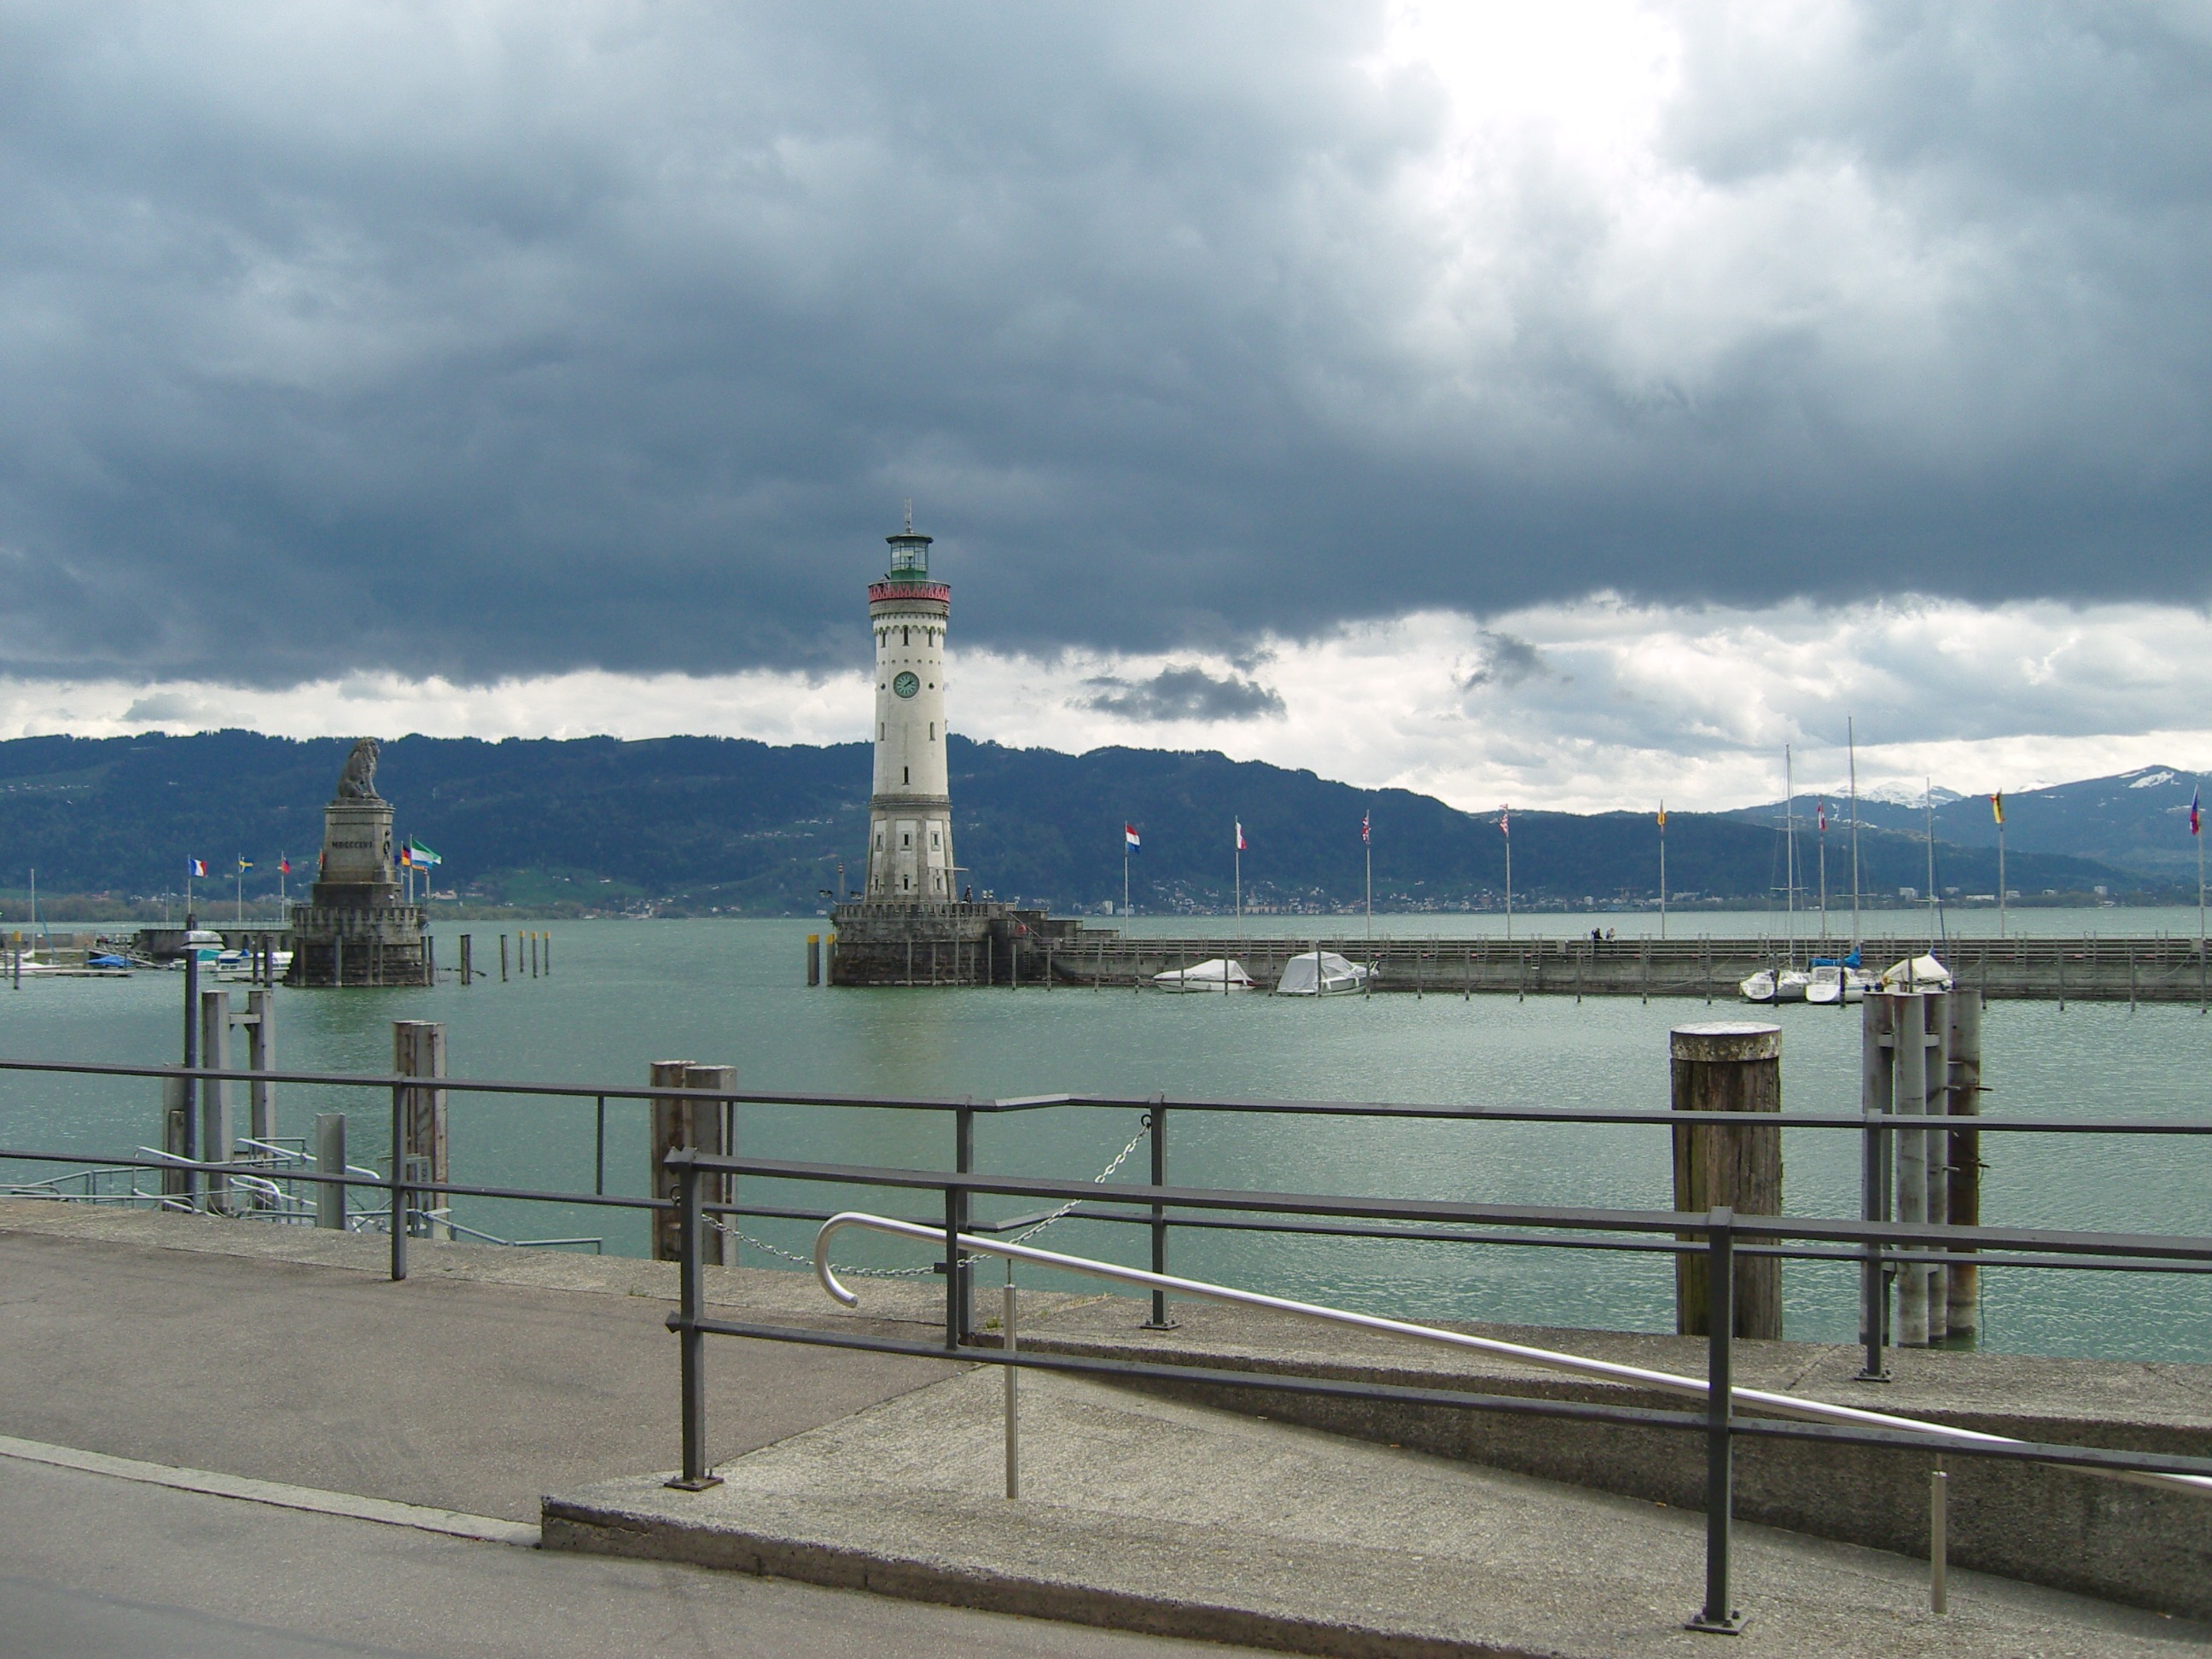
sea, coast, water, ocean, cloud, lighthouse, sky, atmosphere, pier, vehicle, tower, storm, bay, harbor, port, waterway, ferry, clouds, dramatic, mood, breakwater, forward, lake constance, weather mood, harbour entrance, lindau